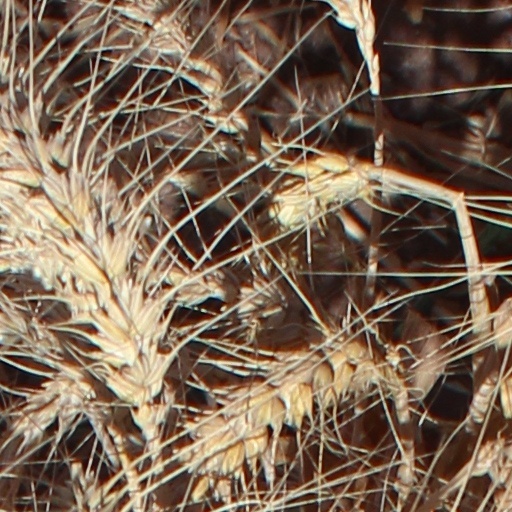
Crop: wheat